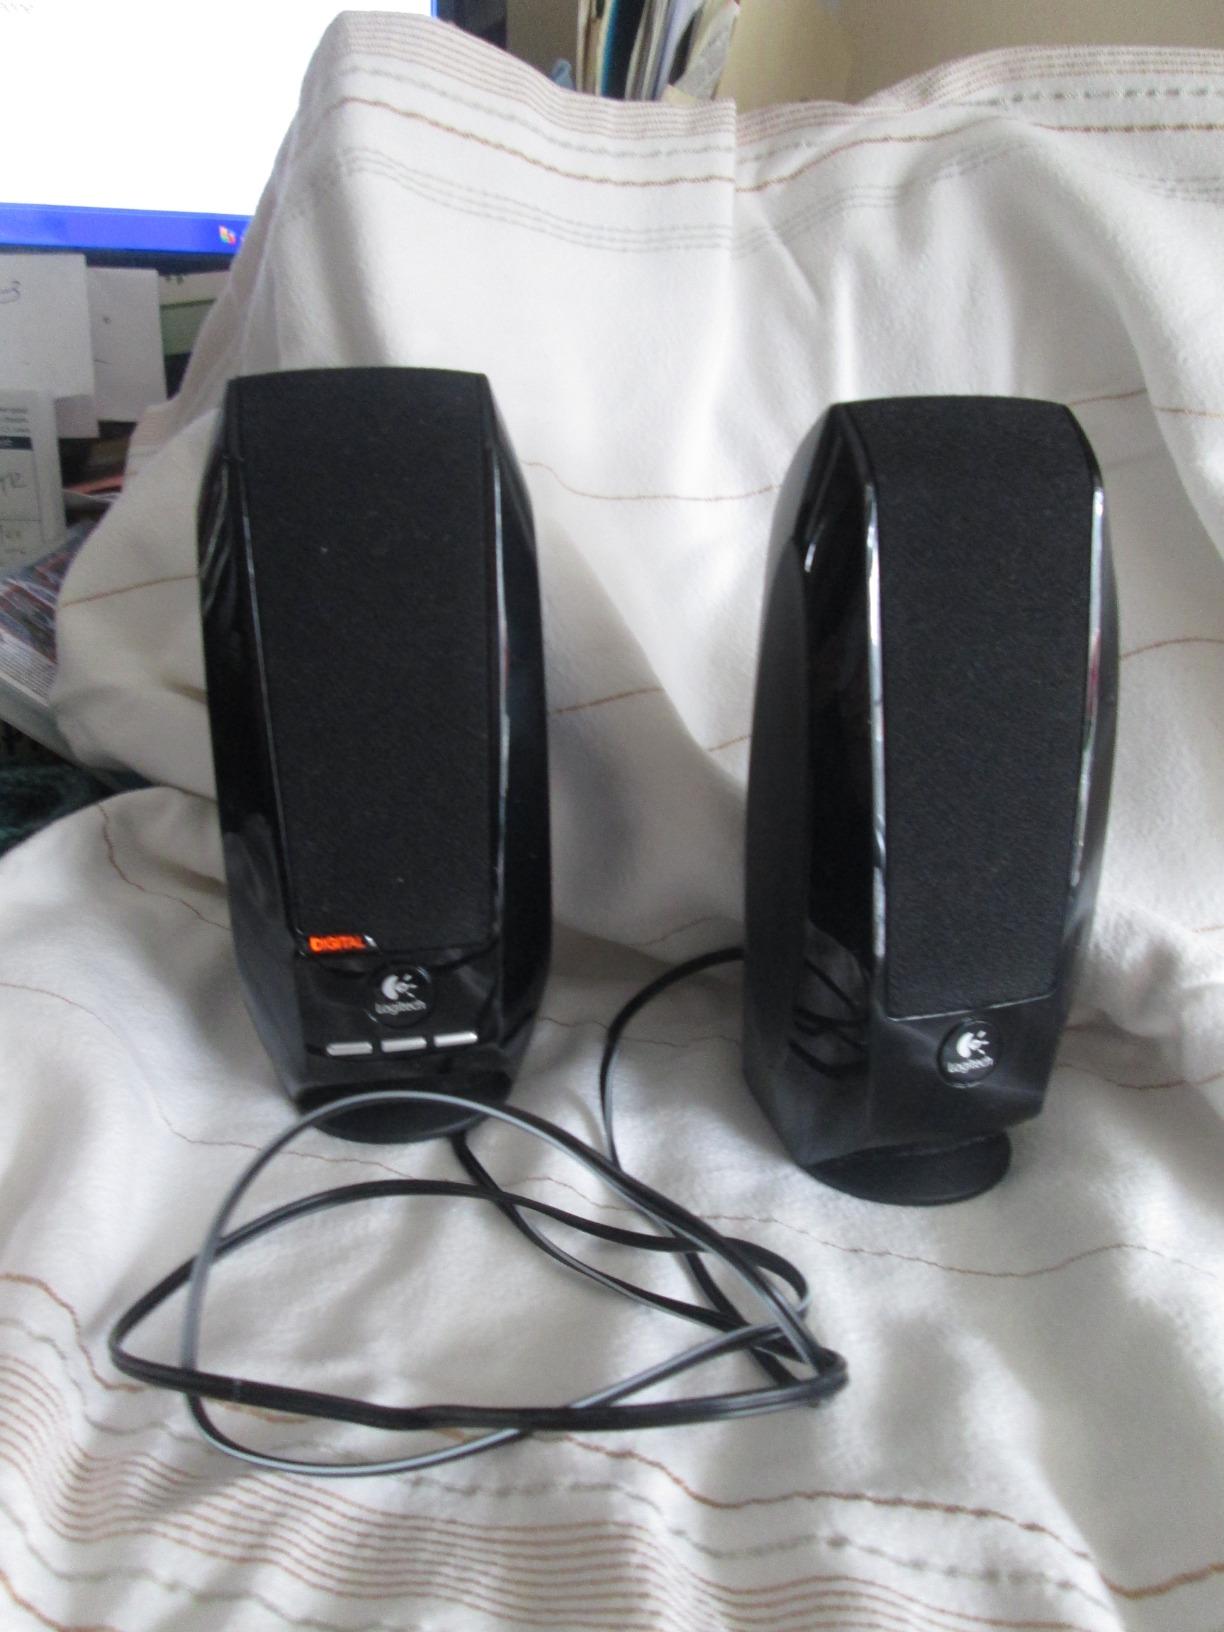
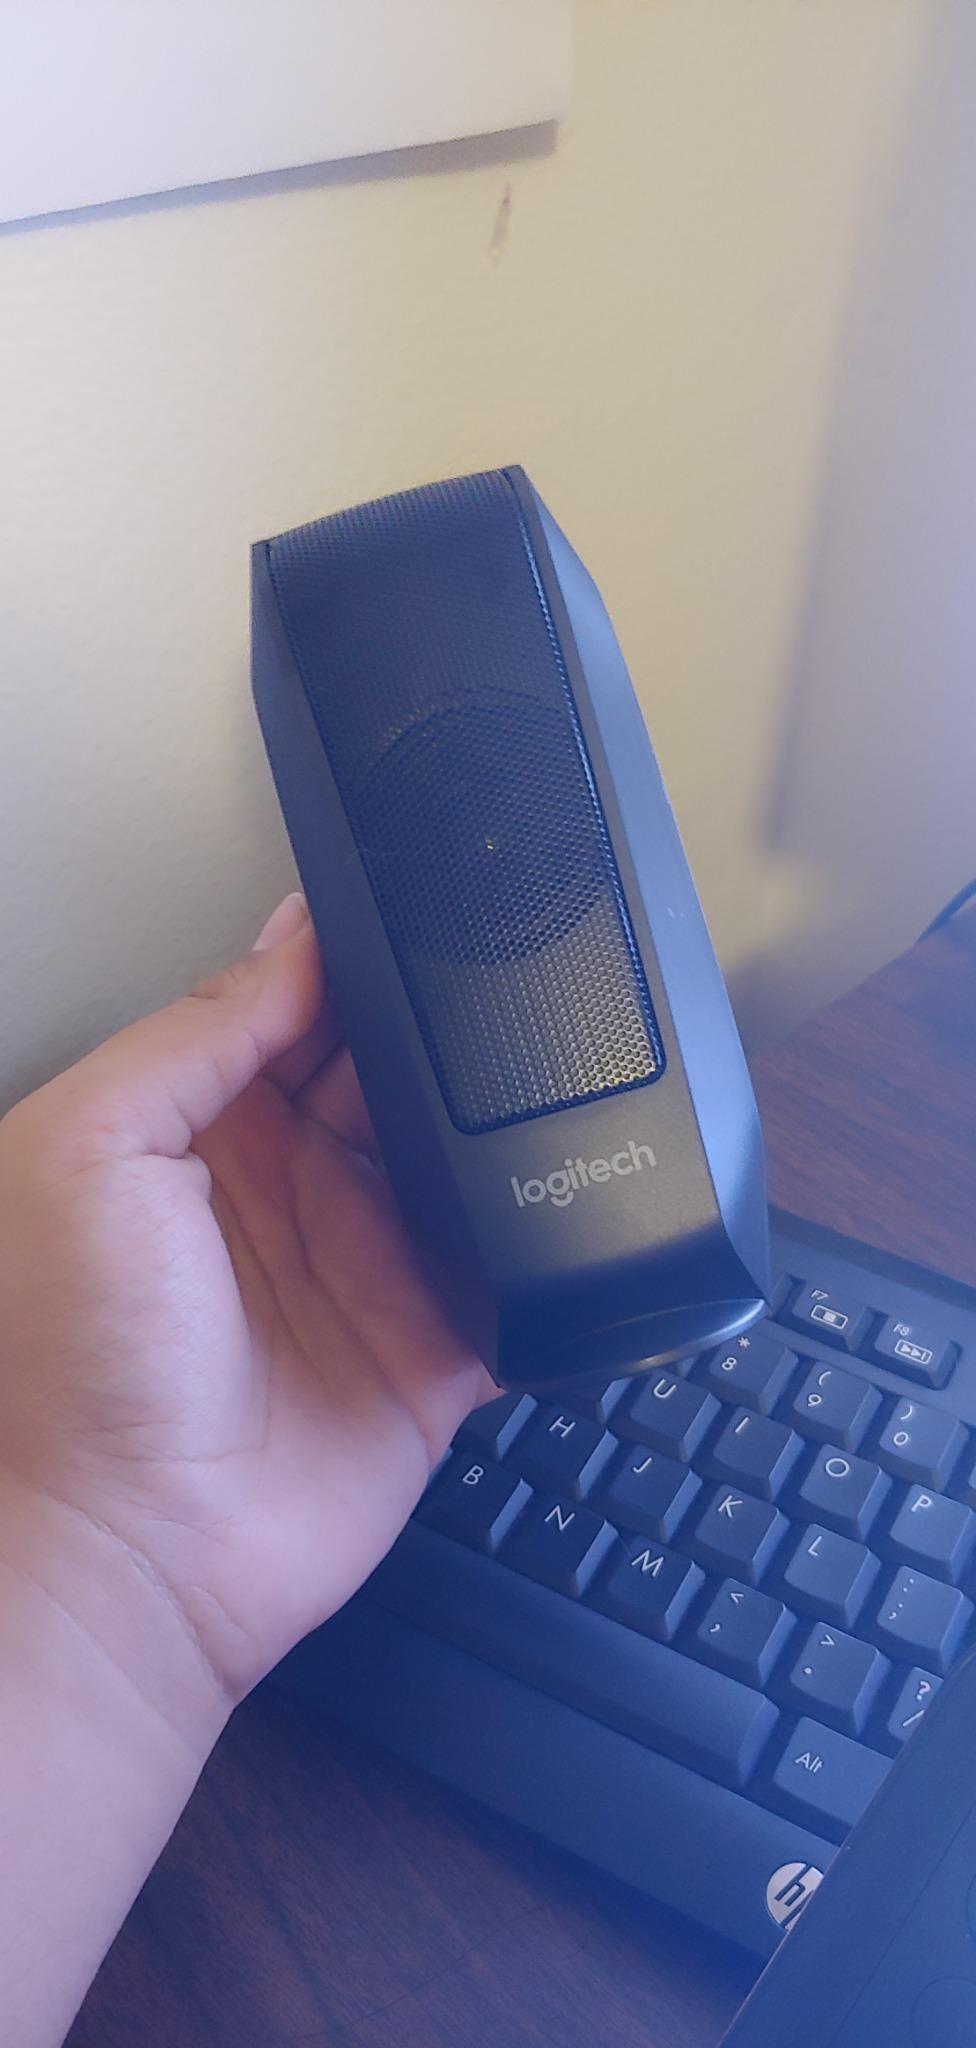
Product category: speaker
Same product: no